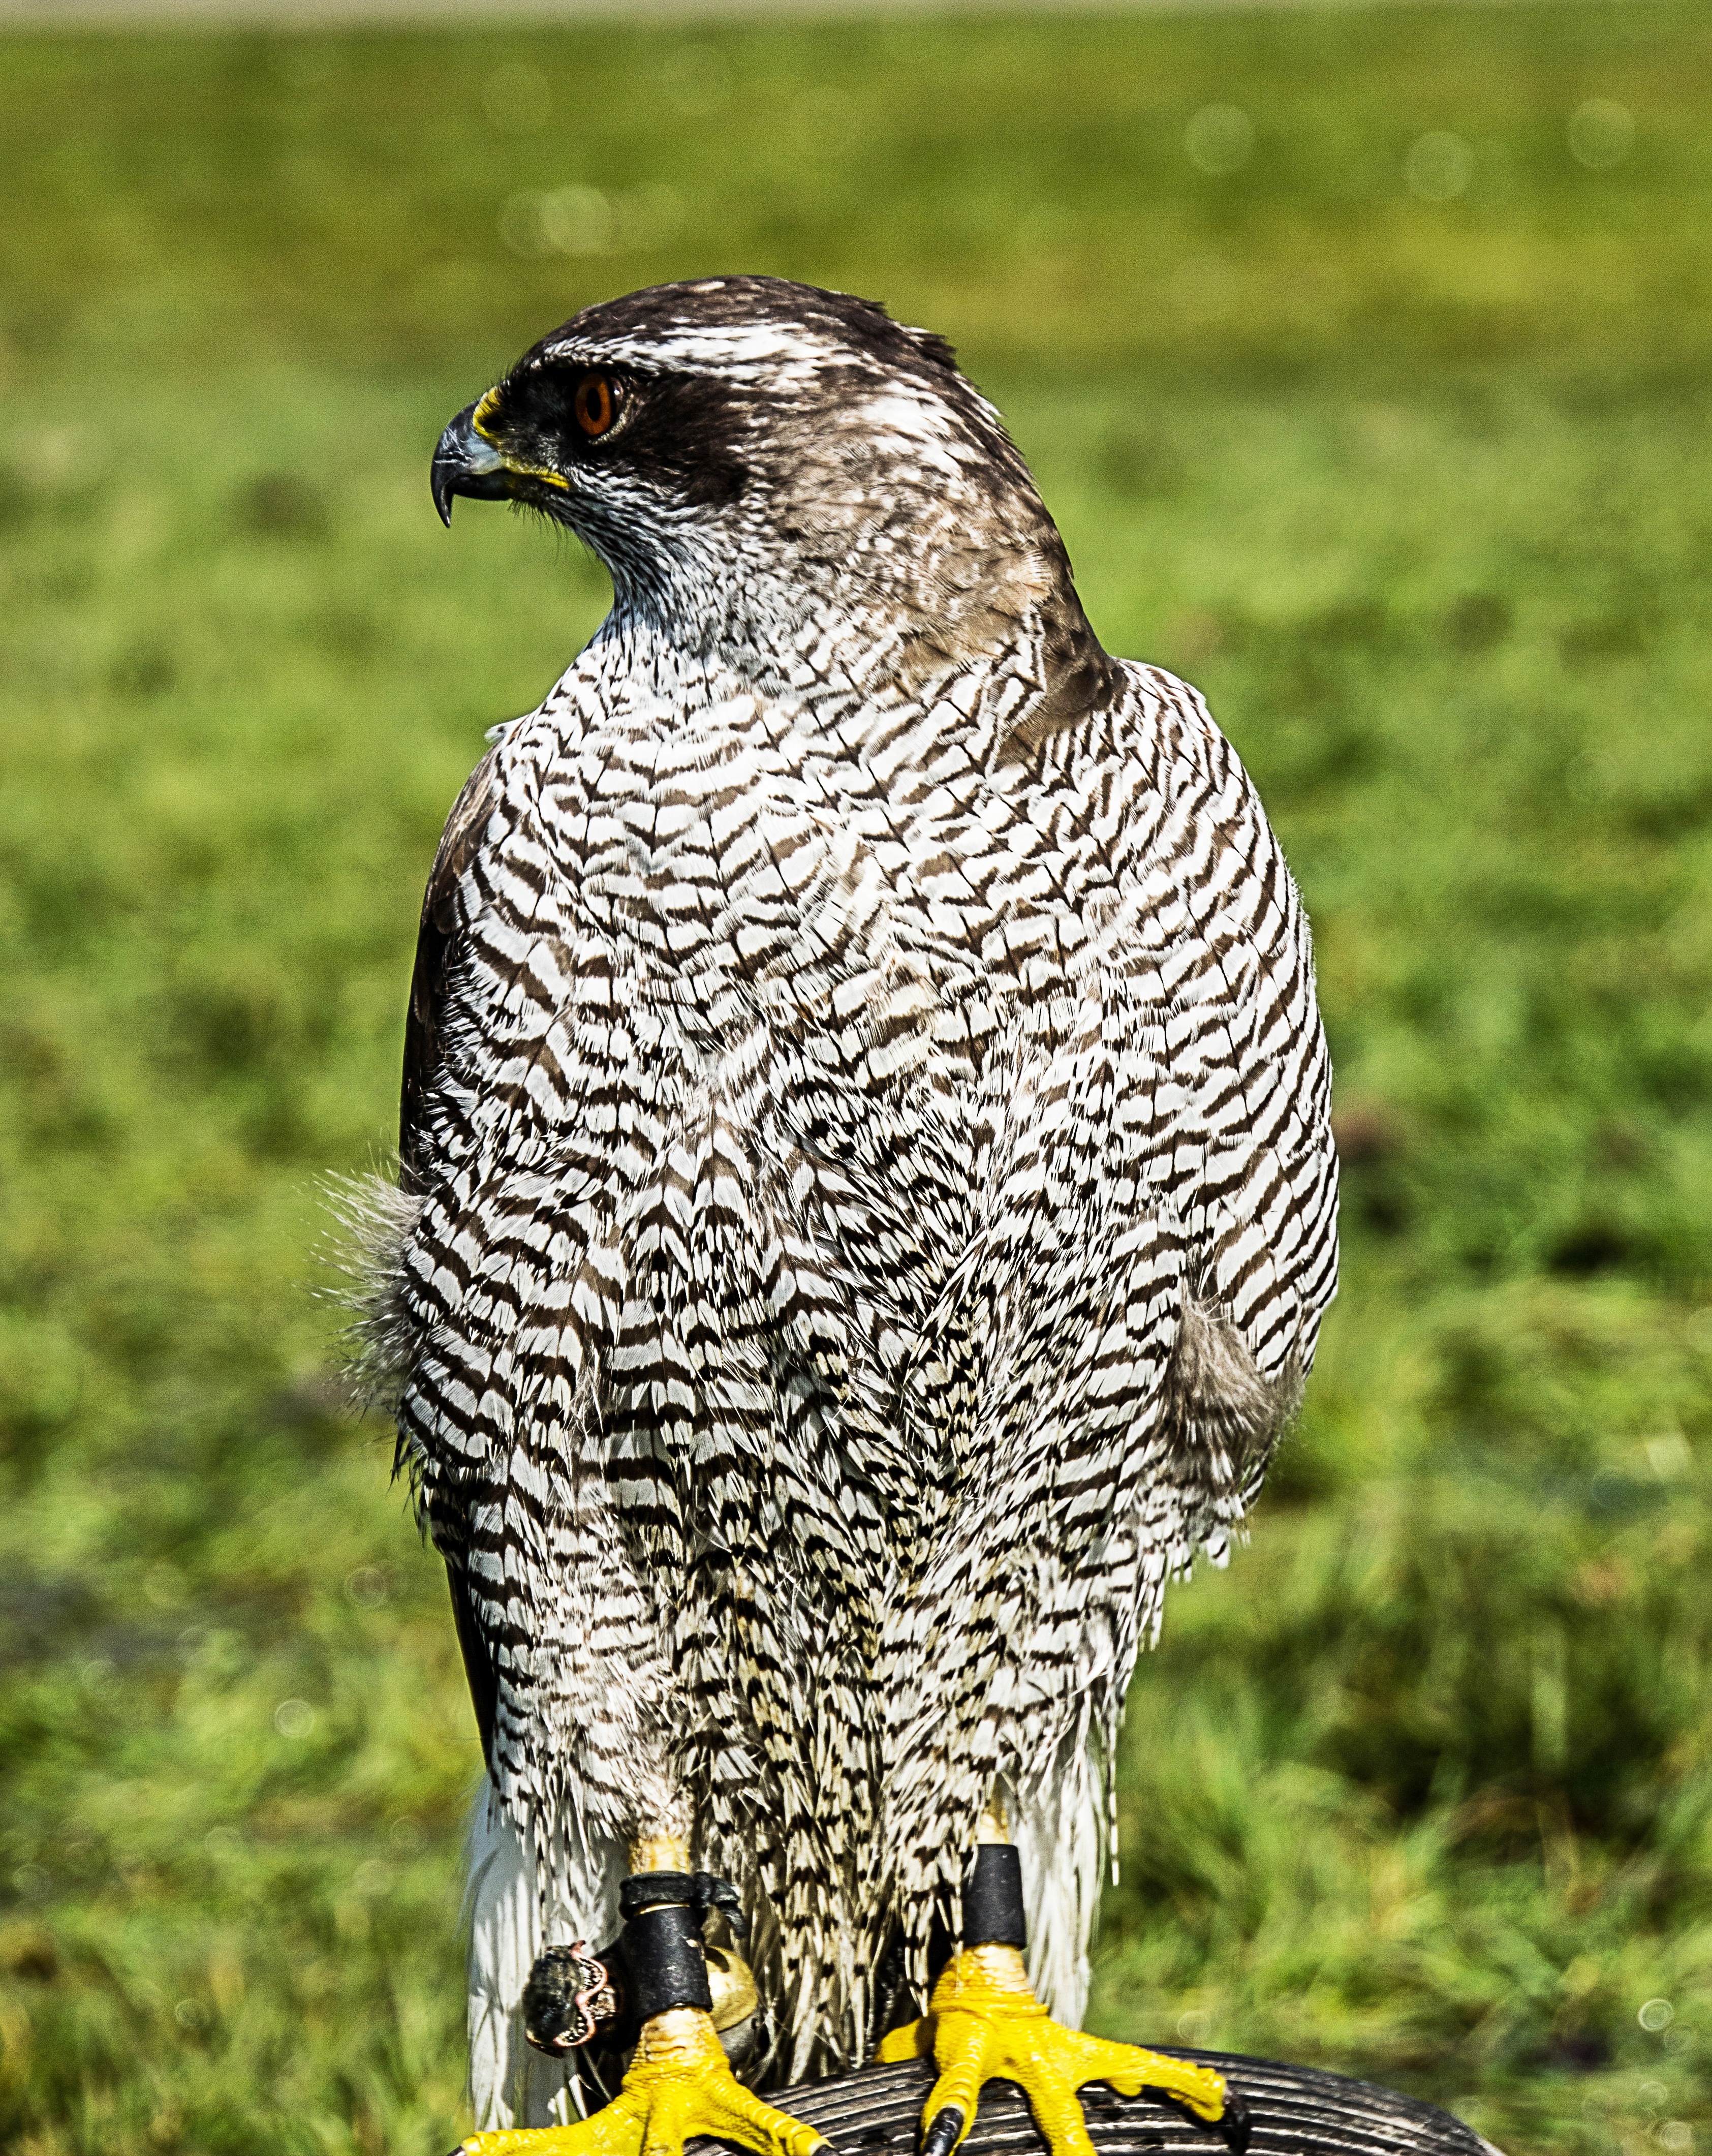
bird, wildlife, beak, predator, hawk, owl, fauna, bird of prey, vertebrate, falcon